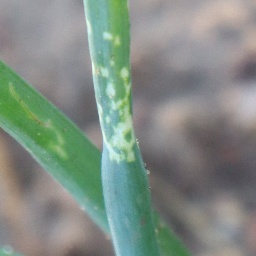
Label: Stemphylium leaf blight and collectrichum leaf blight